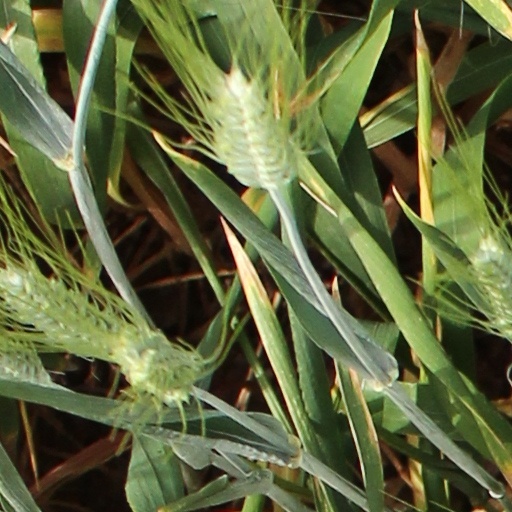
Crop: wheat